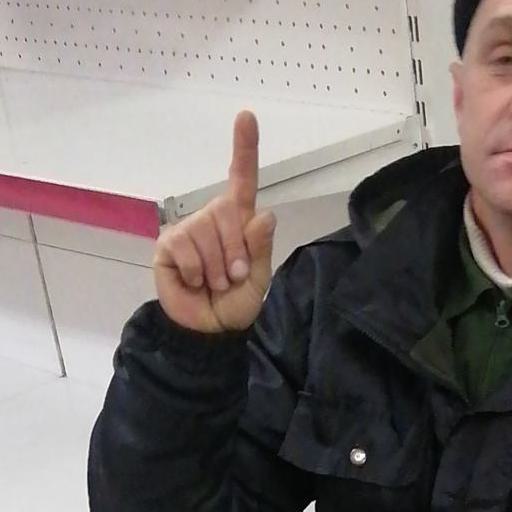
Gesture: one